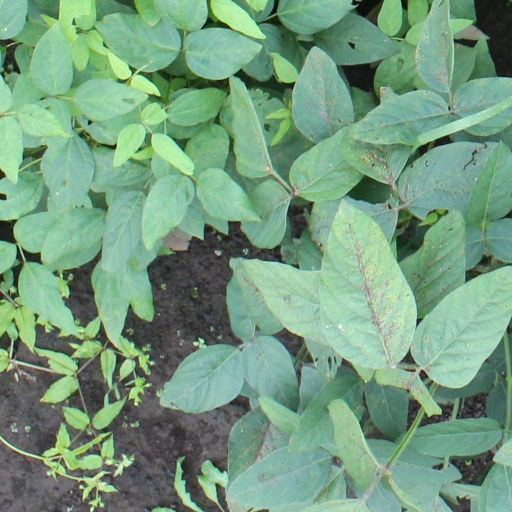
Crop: soybean